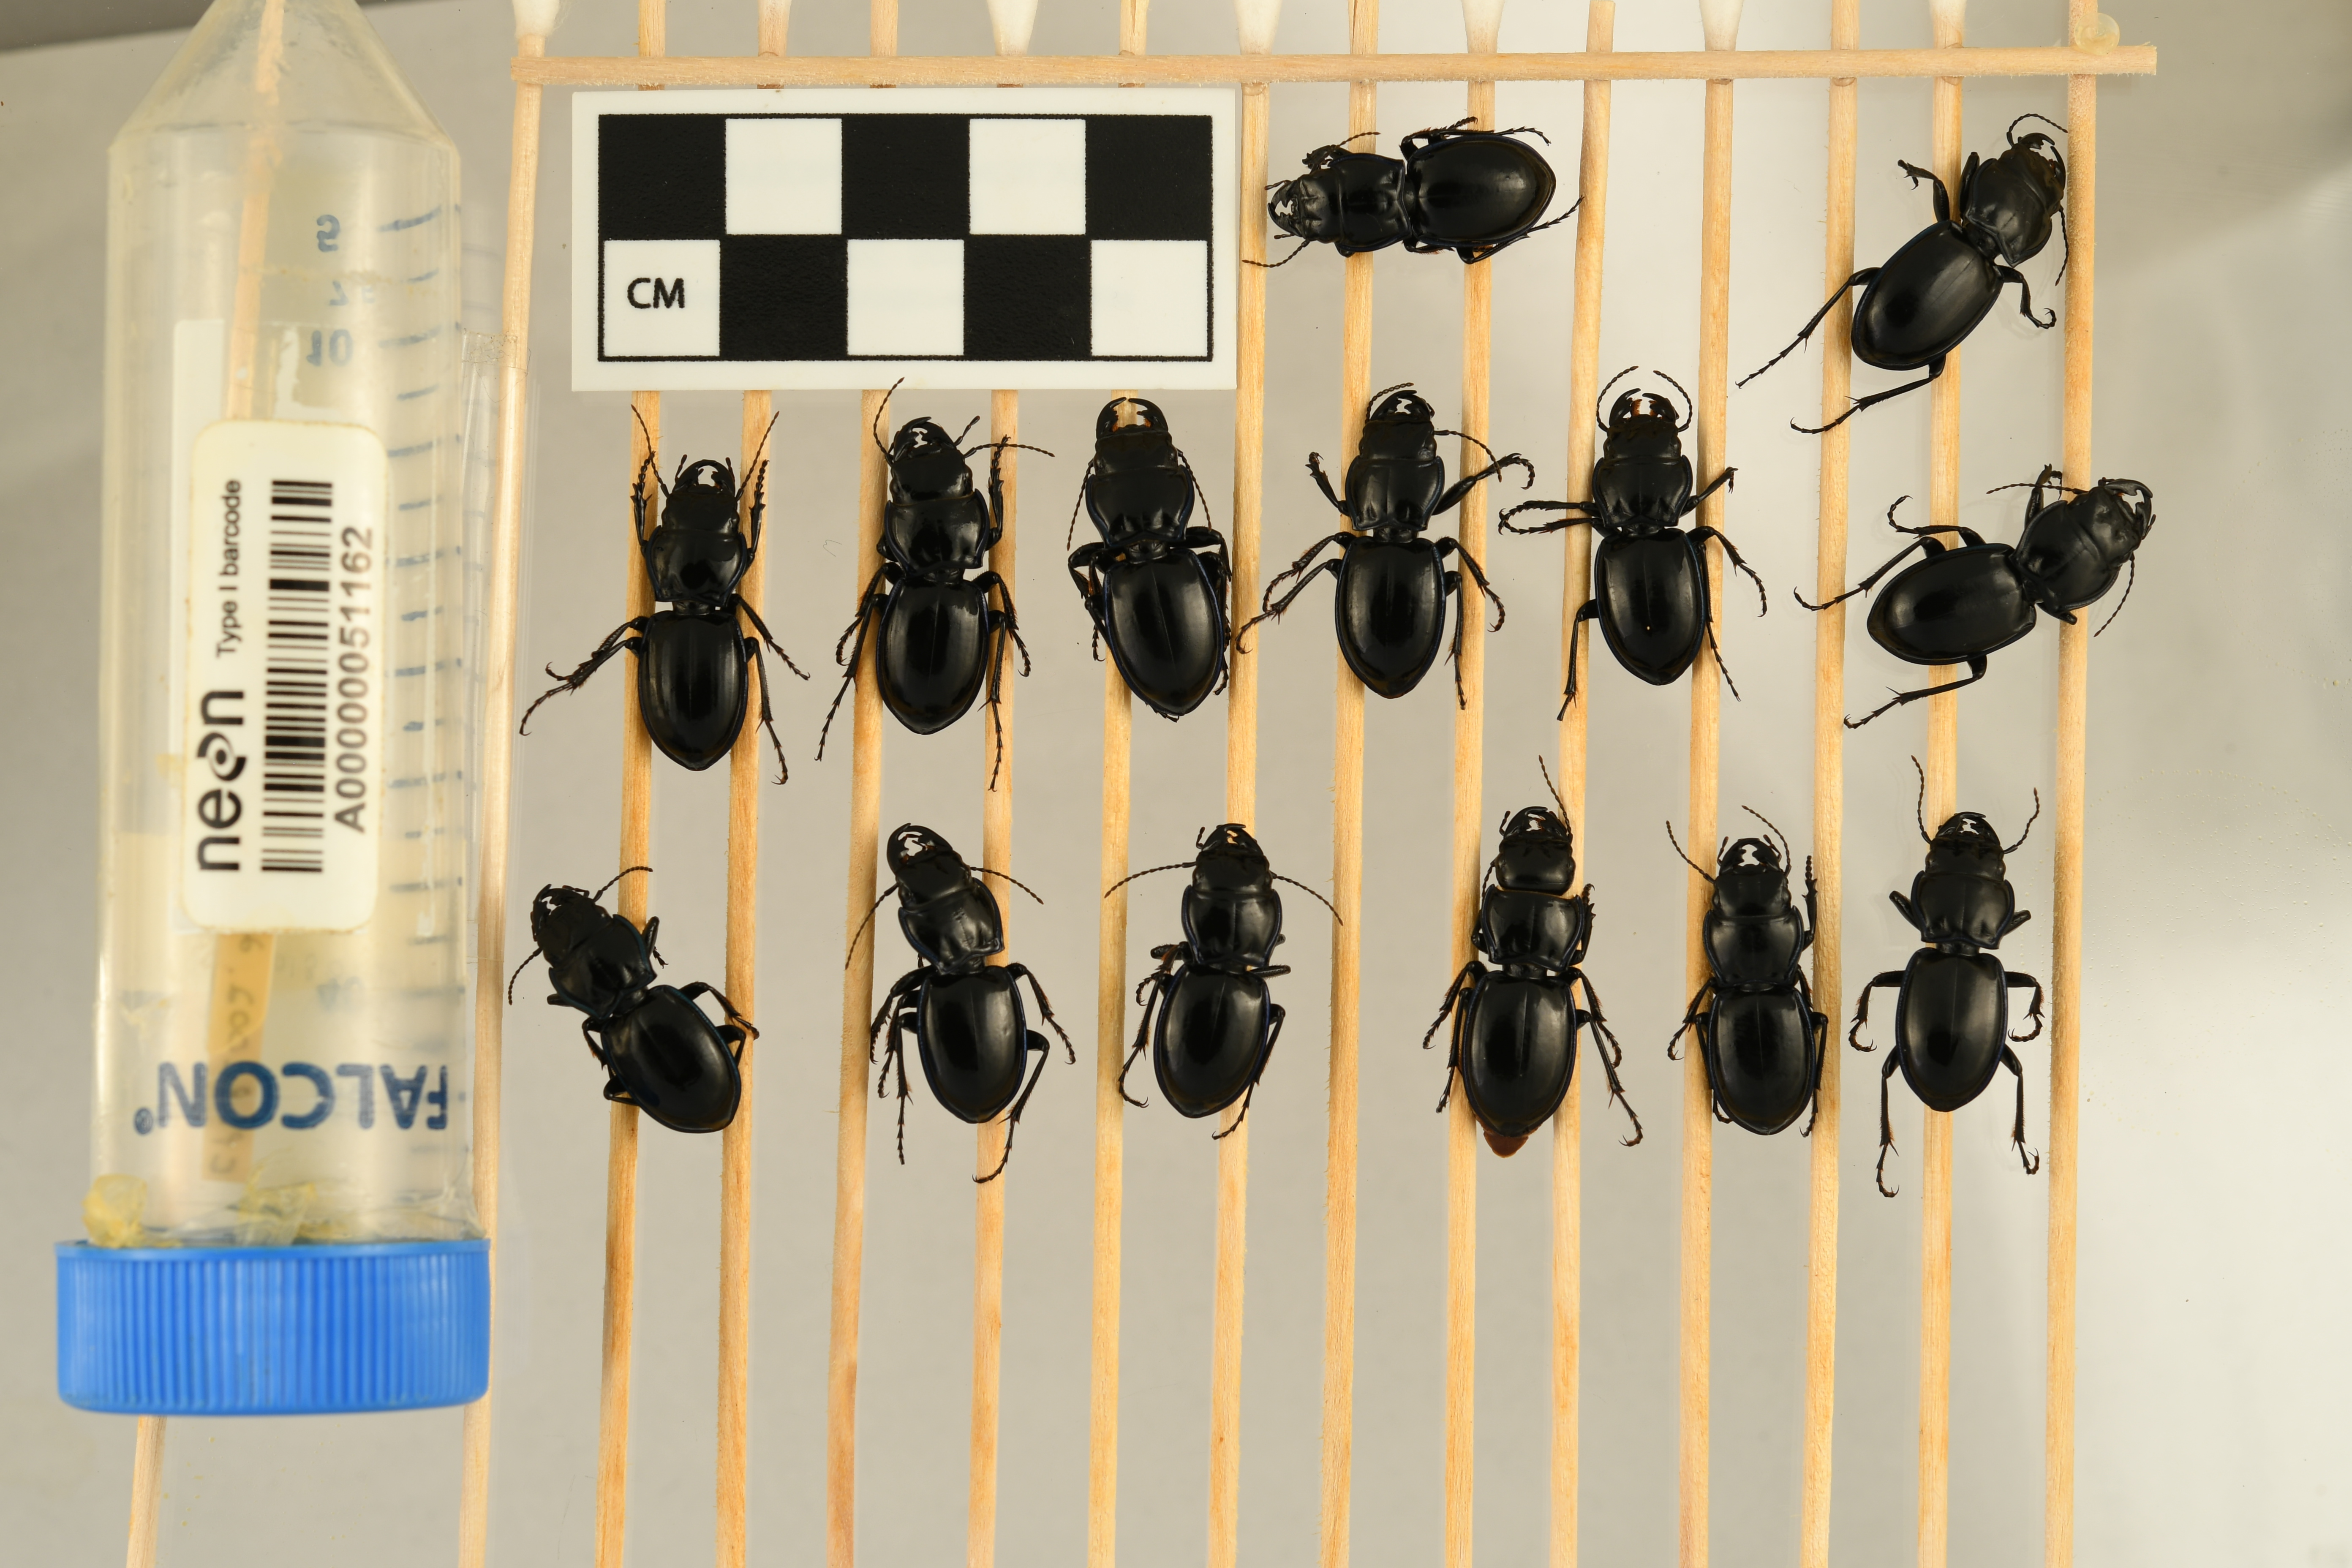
Pasimachus elongatus — Central Plains Experimental Range NEON (CPER), plot CPER_002. Beetle 1, ElytraLength: 1.195 cm (lying flat: Yes)

Pasimachus elongatus — Central Plains Experimental Range NEON (CPER), plot CPER_002. Beetle 1, ElytraWidth: 0.8235 cm (lying flat: Yes)

Pasimachus elongatus — Central Plains Experimental Range NEON (CPER), plot CPER_002. Beetle 2, ElytraWidth: 0.8081 cm (lying flat: Yes)

Pasimachus elongatus — Central Plains Experimental Range NEON (CPER), plot CPER_002. Beetle 2, ElytraLength: 1.348 cm (lying flat: Yes)

Pasimachus elongatus — Central Plains Experimental Range NEON (CPER), plot CPER_002. Beetle 3, ElytraLength: 1.324 cm (lying flat: Yes)

Pasimachus elongatus — Central Plains Experimental Range NEON (CPER), plot CPER_002. Beetle 3, ElytraWidth: 0.819 cm (lying flat: Yes)

Pasimachus elongatus — Central Plains Experimental Range NEON (CPER), plot CPER_002. Beetle 4, ElytraLength: 1.315 cm (lying flat: Yes)

Pasimachus elongatus — Central Plains Experimental Range NEON (CPER), plot CPER_002. Beetle 4, ElytraWidth: 0.8351 cm (lying flat: Yes)

Pasimachus elongatus — Central Plains Experimental Range NEON (CPER), plot CPER_002. Beetle 5, ElytraLength: 1.358 cm (lying flat: Yes)

Pasimachus elongatus — Central Plains Experimental Range NEON (CPER), plot CPER_002. Beetle 5, ElytraWidth: 0.8638 cm (lying flat: Yes)

Pasimachus elongatus — Central Plains Experimental Range NEON (CPER), plot CPER_002. Beetle 6, ElytraLength: 1.334 cm (lying flat: Yes)

Pasimachus elongatus — Central Plains Experimental Range NEON (CPER), plot CPER_002. Beetle 6, ElytraWidth: 0.8204 cm (lying flat: Yes)

Pasimachus elongatus — Central Plains Experimental Range NEON (CPER), plot CPER_002. Beetle 7, ElytraLength: 1.303 cm (lying flat: Yes)

Pasimachus elongatus — Central Plains Experimental Range NEON (CPER), plot CPER_002. Beetle 7, ElytraWidth: 0.8245 cm (lying flat: Yes)

Pasimachus elongatus — Central Plains Experimental Range NEON (CPER), plot CPER_002. Beetle 8, ElytraLength: 1.372 cm (lying flat: Yes)

Pasimachus elongatus — Central Plains Experimental Range NEON (CPER), plot CPER_002. Beetle 8, ElytraWidth: 0.8411 cm (lying flat: Yes)

Pasimachus elongatus — Central Plains Experimental Range NEON (CPER), plot CPER_002. Beetle 9, ElytraLength: 1.271 cm (lying flat: Yes)

Pasimachus elongatus — Central Plains Experimental Range NEON (CPER), plot CPER_002. Beetle 9, ElytraWidth: 0.8195 cm (lying flat: Yes)

Pasimachus elongatus — Central Plains Experimental Range NEON (CPER), plot CPER_002. Beetle 10, ElytraLength: 1.28 cm (lying flat: Yes)

Pasimachus elongatus — Central Plains Experimental Range NEON (CPER), plot CPER_002. Beetle 10, ElytraWidth: 0.8131 cm (lying flat: Yes)

Pasimachus elongatus — Central Plains Experimental Range NEON (CPER), plot CPER_002. Beetle 11, ElytraLength: 1.303 cm (lying flat: Yes)

Pasimachus elongatus — Central Plains Experimental Range NEON (CPER), plot CPER_002. Beetle 11, ElytraWidth: 0.8503 cm (lying flat: Yes)

Pasimachus elongatus — Central Plains Experimental Range NEON (CPER), plot CPER_002. Beetle 12, ElytraLength: 1.369 cm (lying flat: Yes)

Pasimachus elongatus — Central Plains Experimental Range NEON (CPER), plot CPER_002. Beetle 12, ElytraWidth: 0.8351 cm (lying flat: Yes)

Pasimachus elongatus — Central Plains Experimental Range NEON (CPER), plot CPER_002. Beetle 13, ElytraLength: 1.232 cm (lying flat: Yes)

Pasimachus elongatus — Central Plains Experimental Range NEON (CPER), plot CPER_002. Beetle 13, ElytraWidth: 0.821 cm (lying flat: Yes)

Pasimachus elongatus — Central Plains Experimental Range NEON (CPER), plot CPER_002. Beetle 14, ElytraLength: 1.343 cm (lying flat: Yes)

Pasimachus elongatus — Central Plains Experimental Range NEON (CPER), plot CPER_002. Beetle 14, ElytraWidth: 0.8364 cm (lying flat: Yes)